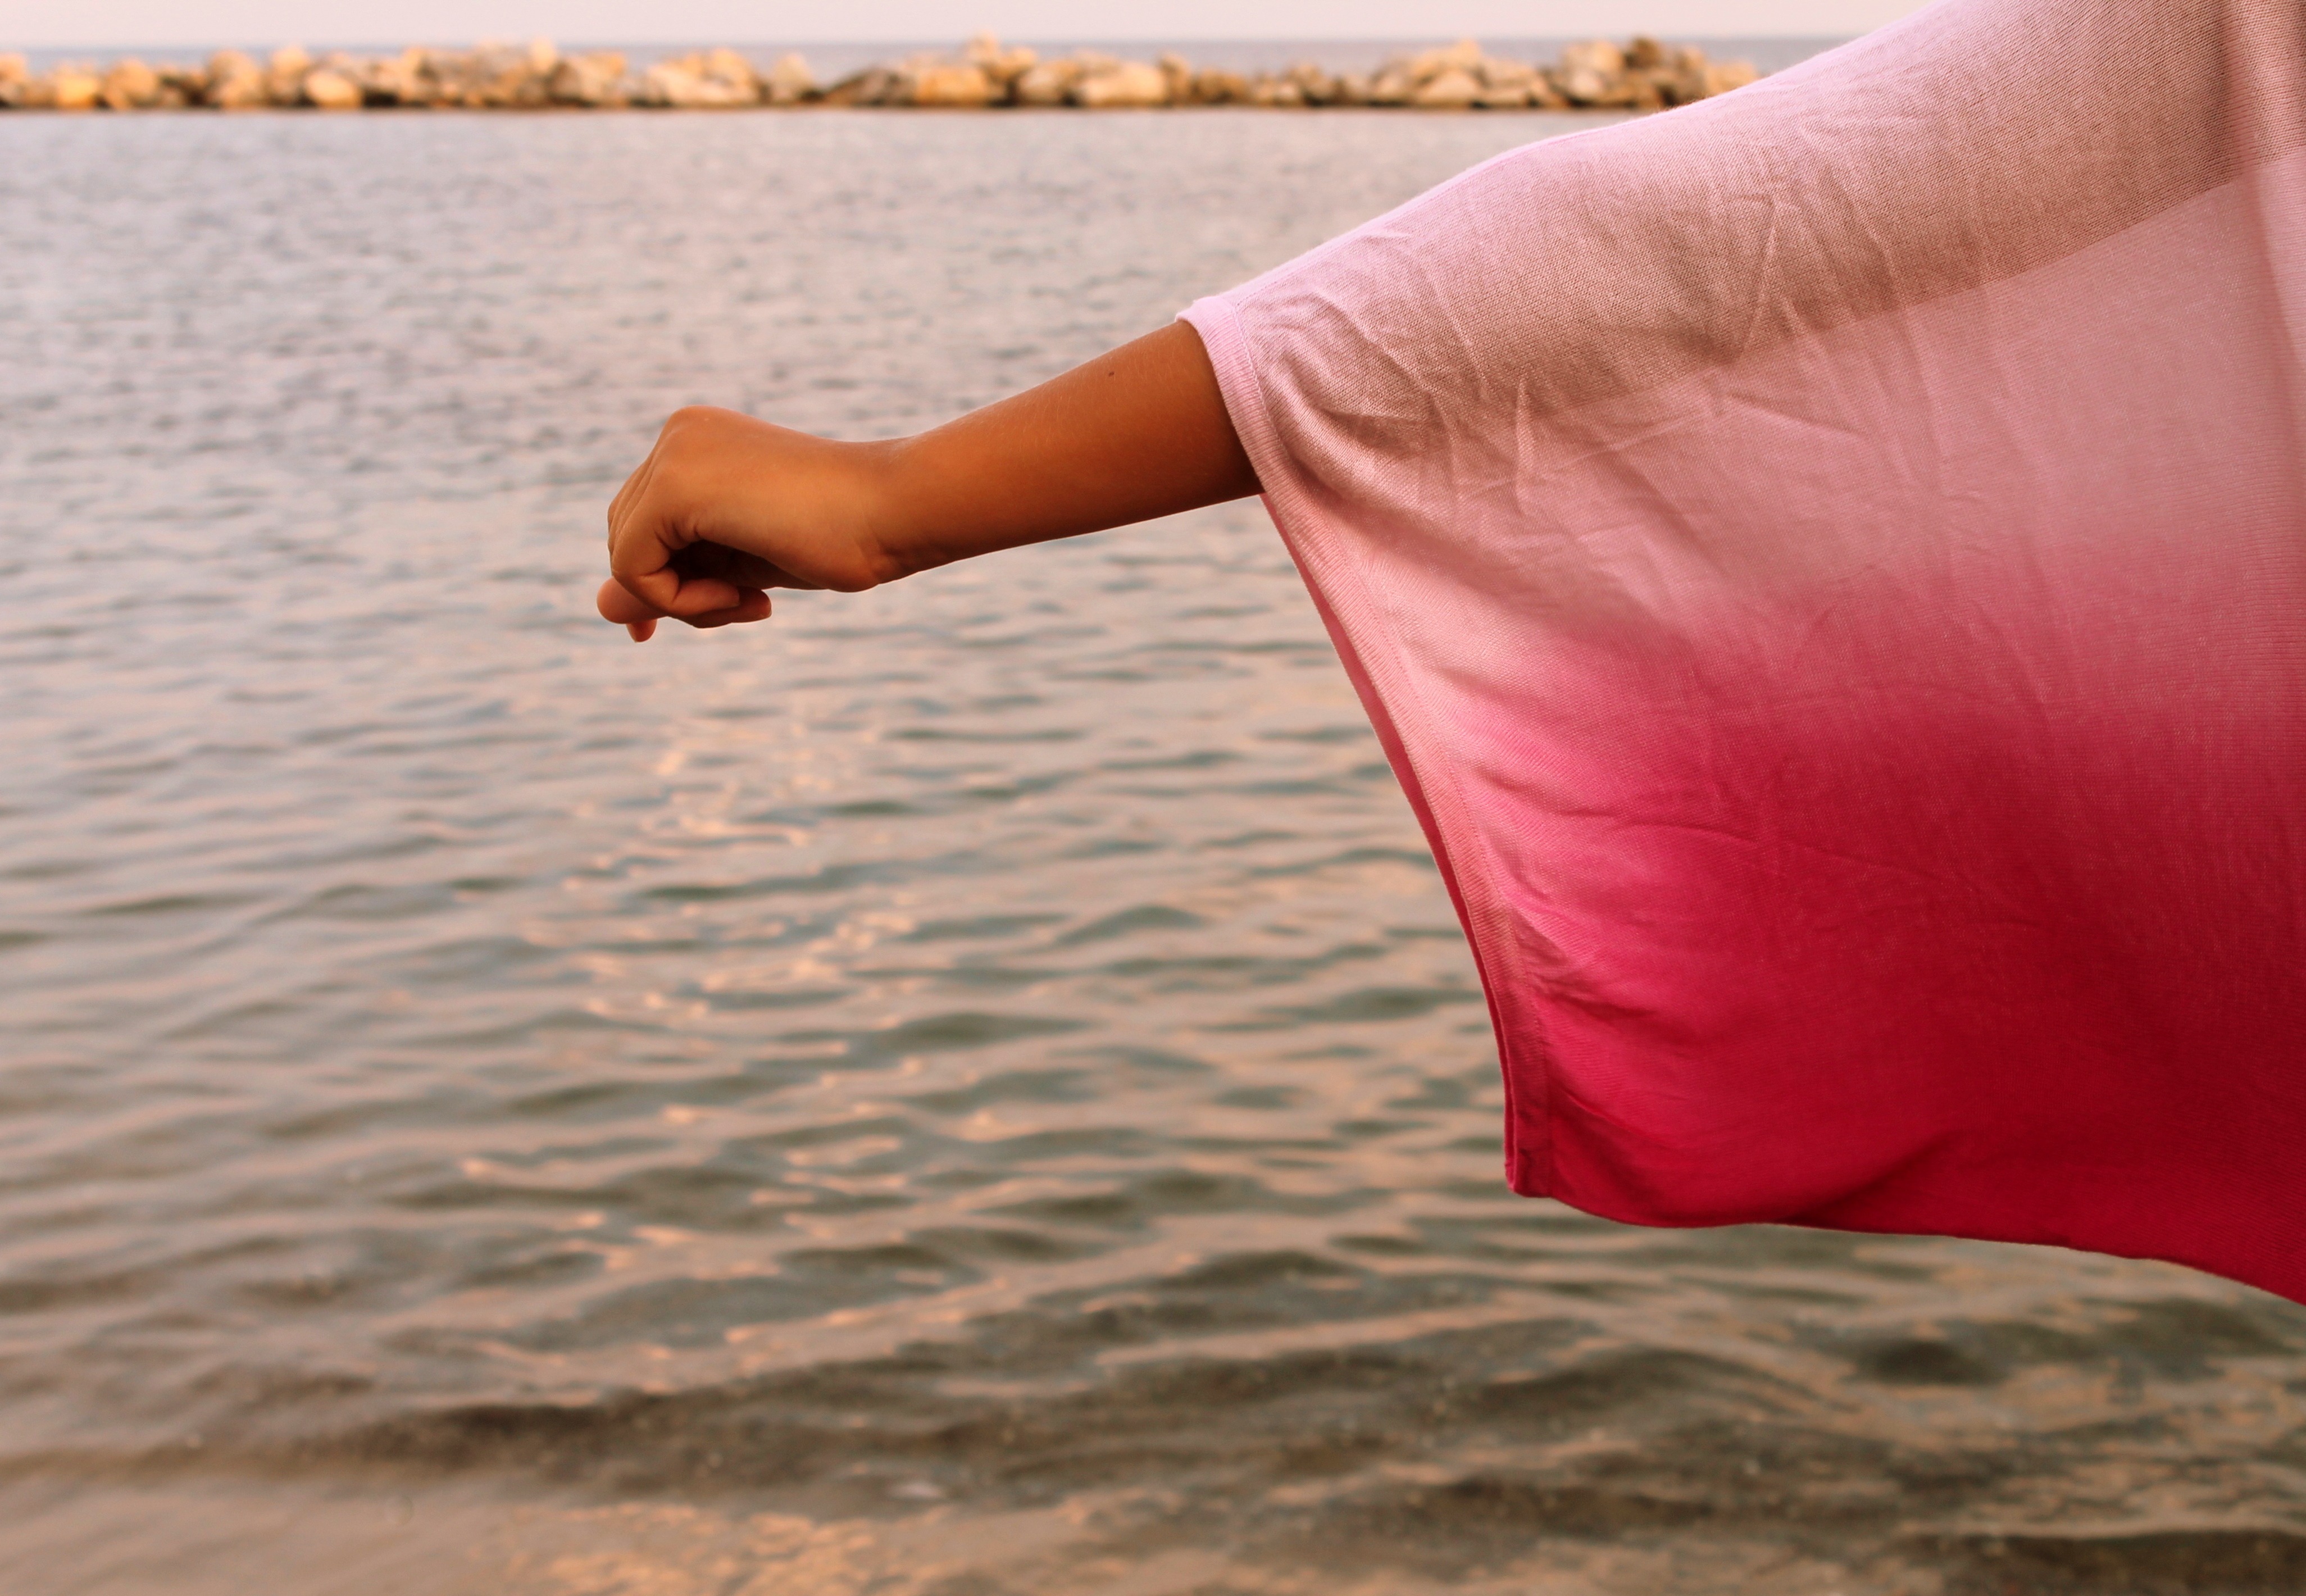
sea, sand, sky, girl, woman, sunlight, leg, link, tee shirt